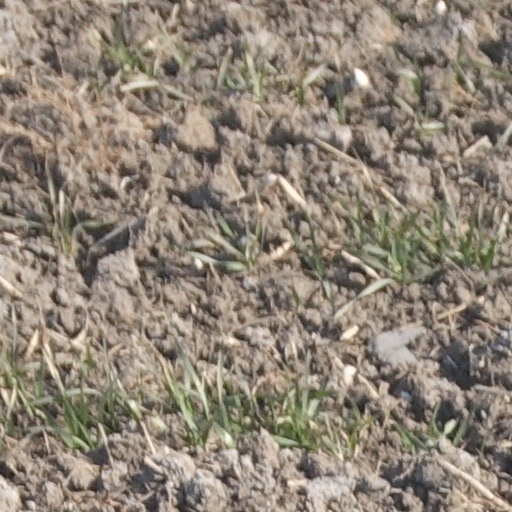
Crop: wheat